Ubersitz

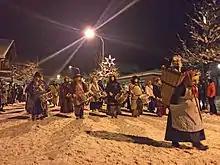
"Huttefroueli" and her group of "treichlers" at the Ubersitz in the streets of Meiringen

The Ubersitz is a traditional custom in Hasli, Bernese Oberland, Switzerland. On Christmas day, at nightfall, schoolboys begin with "Treichlen", walking through the villages in small troops, sounding giant cow-bells. The following nights, the boys are joined, and later replaced, by adult men. The Trychling culminates on 30 December (or the last workday before that date), with the "Ubersitz" in Meiringen. On this day, the "Treichler" are carrying frightening masks (except for the people of Unterbach and Hasliberg who remain unmasked)